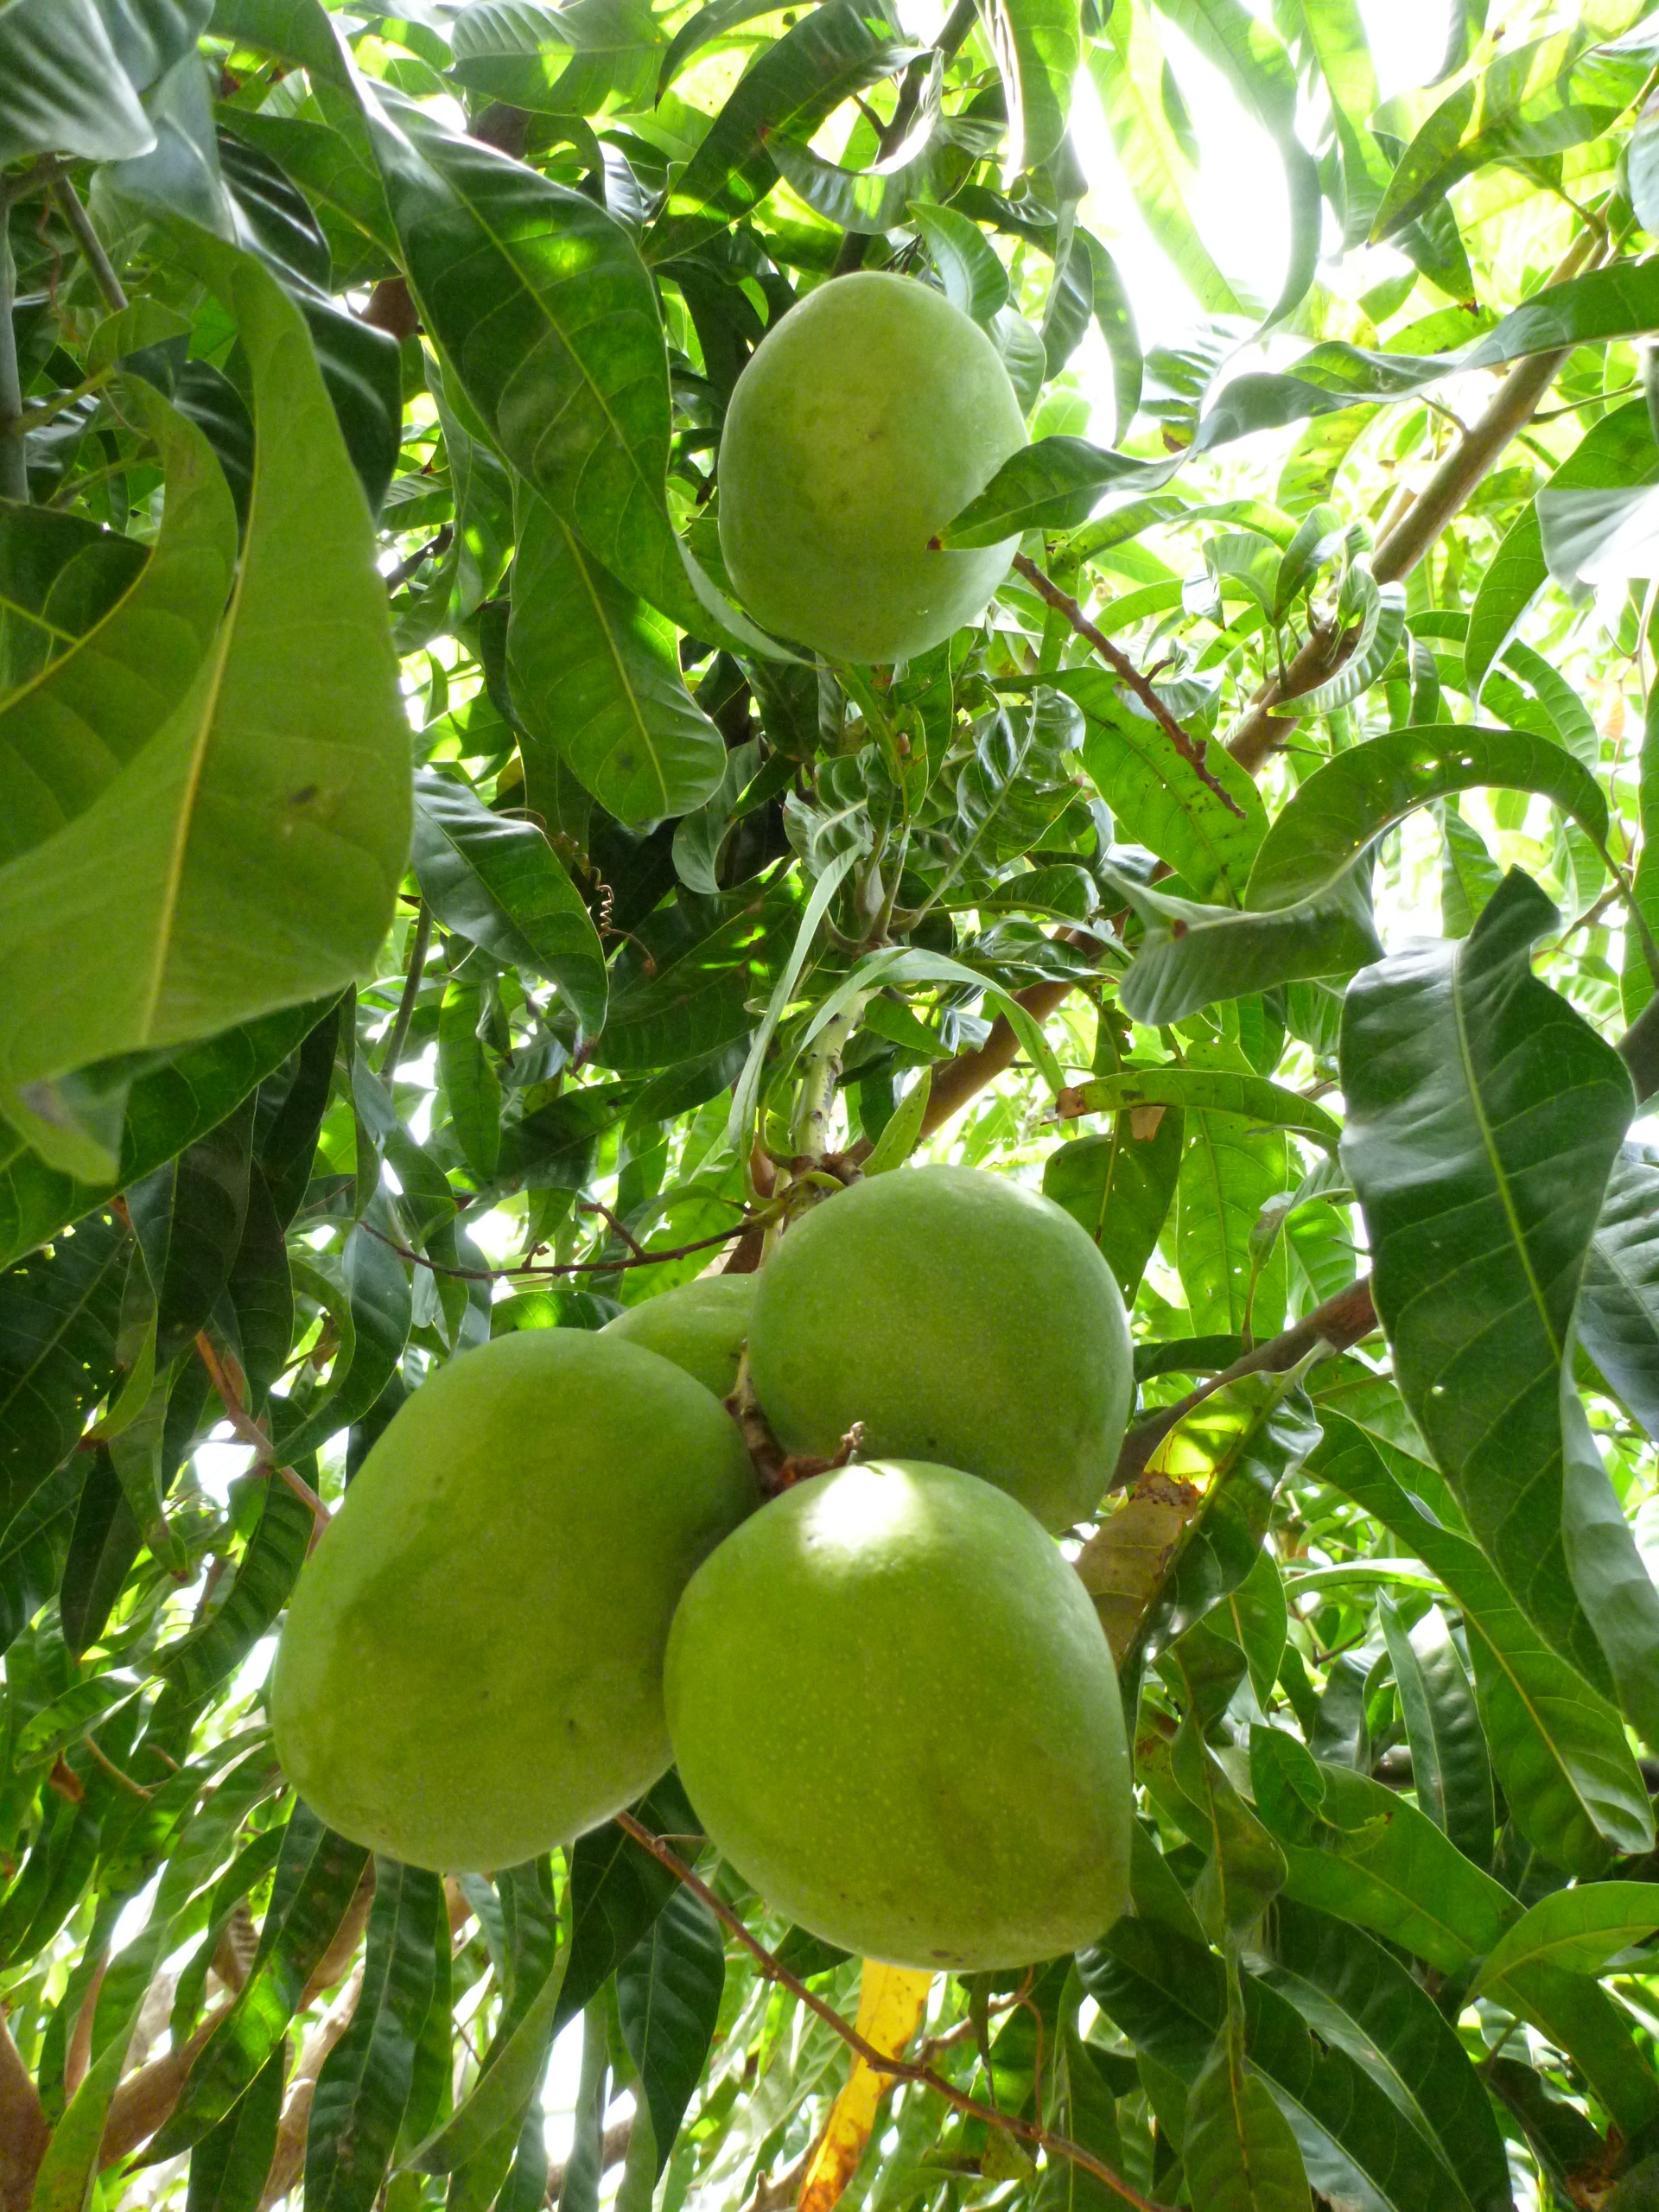
tree, plant, fruit, food, green, produce, mango, frisch, citrus, immature, flowering plant, from the tree, mango tree, bitter orange, land plant, yuzu